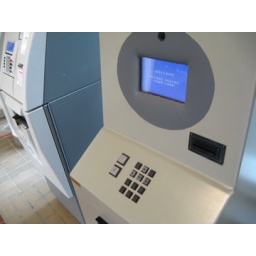
Bucky's Animal Spirit - Installed in a downtown office building